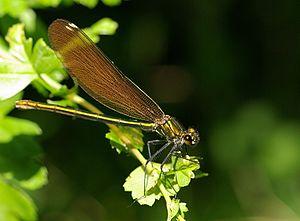
Femelle de Calopterix virgo, en Normandie.